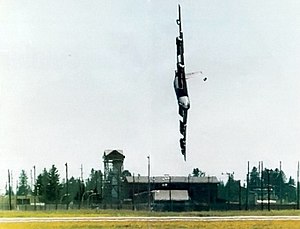
Boeing B-52 Stratofortress / Kendte ulykker
B-52H 61-0026 Czar 52 øjeblikke før den styrtede ned under træning til en flyopvisning. Copilotens nødluge, som blev afskudt under hans forsøg på at undslippe kan ses nær spidsen af halen.
Boeing B-52 Stratofortress er et strategisk langdistance bombefly. Det er subsonisk, dvs. at det i lighed med almindelige trafikfly flyver langsommere end lyden. Det har været anvendt af United States Air Force siden 1955 og erstattede på det tidspunkt Convair B-36 Peacemaker og Boeing B-47 Stratojet. Internt kaldes flyet BUFF. Selvom det blev bygget til at bære atomvåben under den kolde krig, benyttes det i dag primært til at bære konventionel bombelast. Det kan bl.a. medføre krydsermissiler. Flyet har en meget lang rækkevidde, bærer en stor bombelast og er økonomisk i drift sammenlignet med resten af United States Air Forces flåde af strategiske bombefly. Således er der stadig 85 i tjeneste i United States Air Force. Indtil videre forventes det at forblive i aktiv tjeneste indtil 2050.